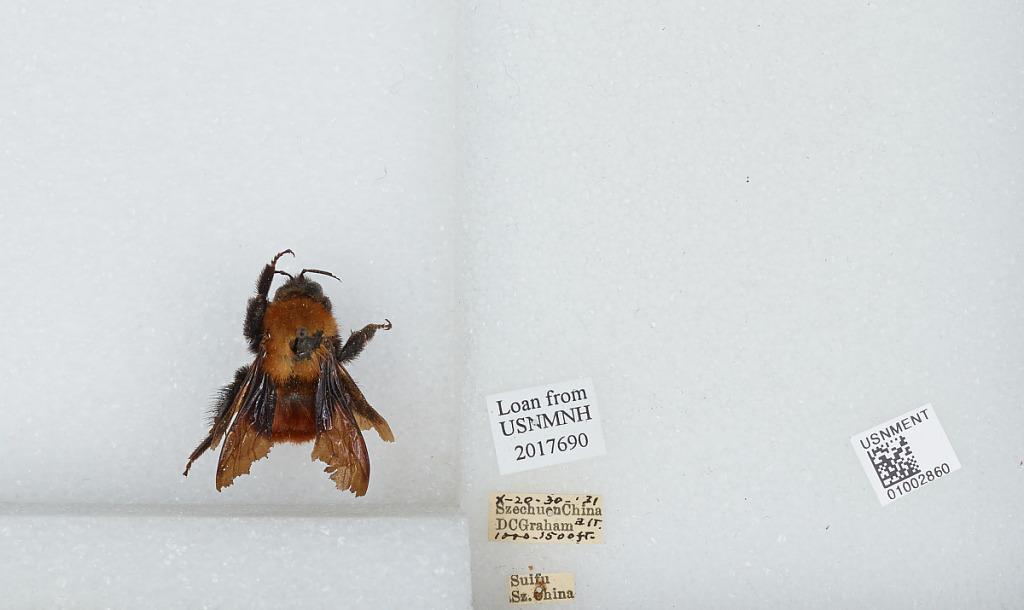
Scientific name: Bombus (Tricornibombus) atripes Smith
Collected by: D. Graham
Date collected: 1931-10-20
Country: China
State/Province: Sichuan
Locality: Suifu